Bulletproof vest

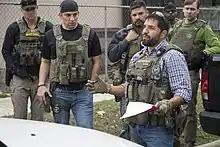
US Marshals wearing tactical plate carriers

Broadly, there are three basic types of hard armor ballistic plates: ceramic plate-based systems, steel plate with spall fragmentation protective coating (or backer), and hard fiber-based laminate systems. These hard armor plates may be designed to be used stand-alone or "In-Conjunction" with soft armor backers, also called "plate backers".